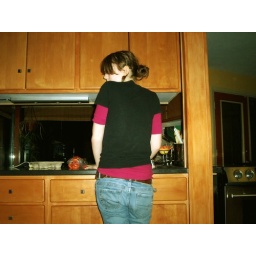
Me post-nosebleed, in the kitchen because it's the only place in the house with any kind of light at all.